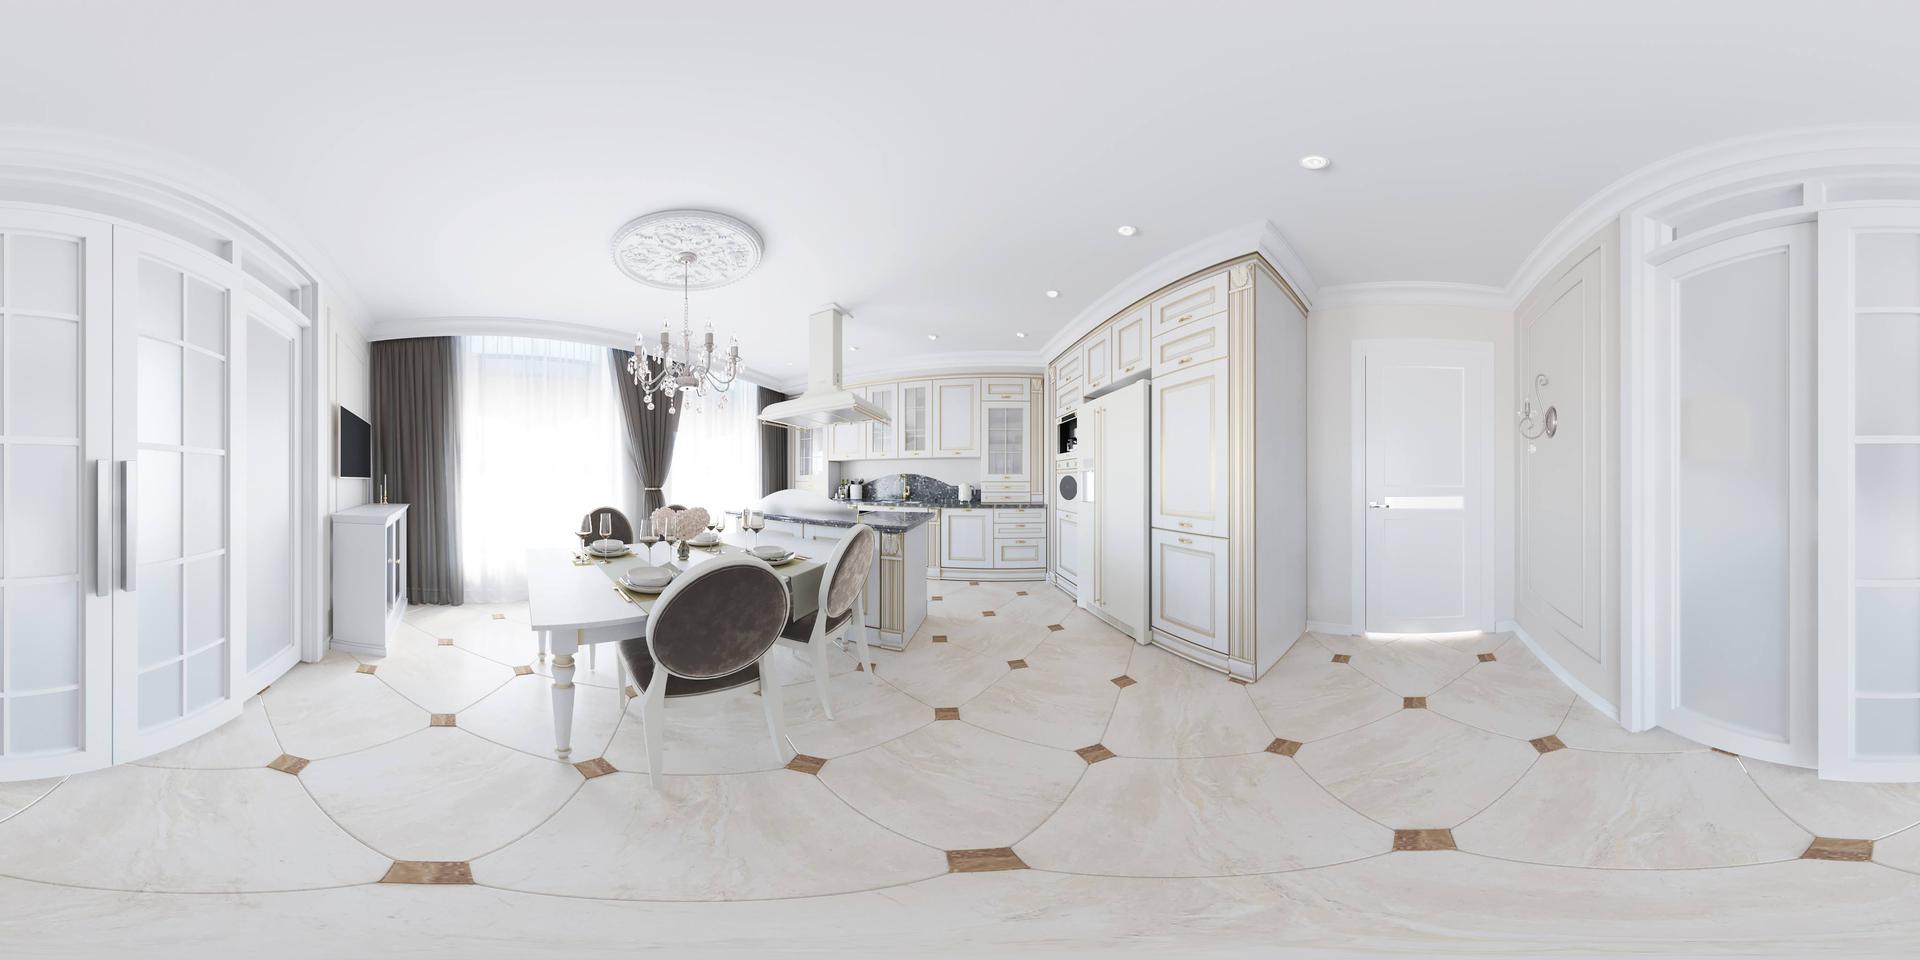
Referred object: the black TV above the cabinet

Referred object: turn slightly left to see the oval dining chair closest to you

Referred object: the dining chair opposite the window